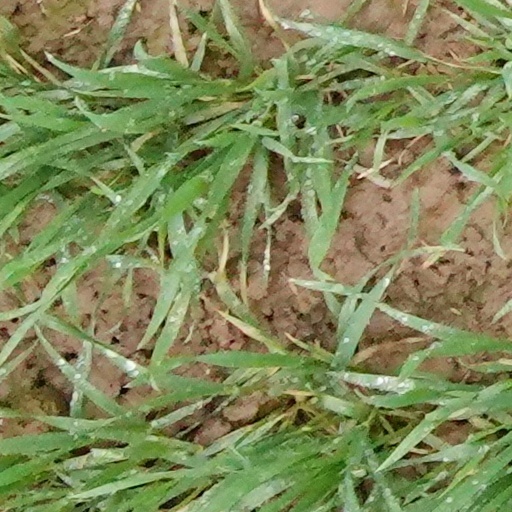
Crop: wheat